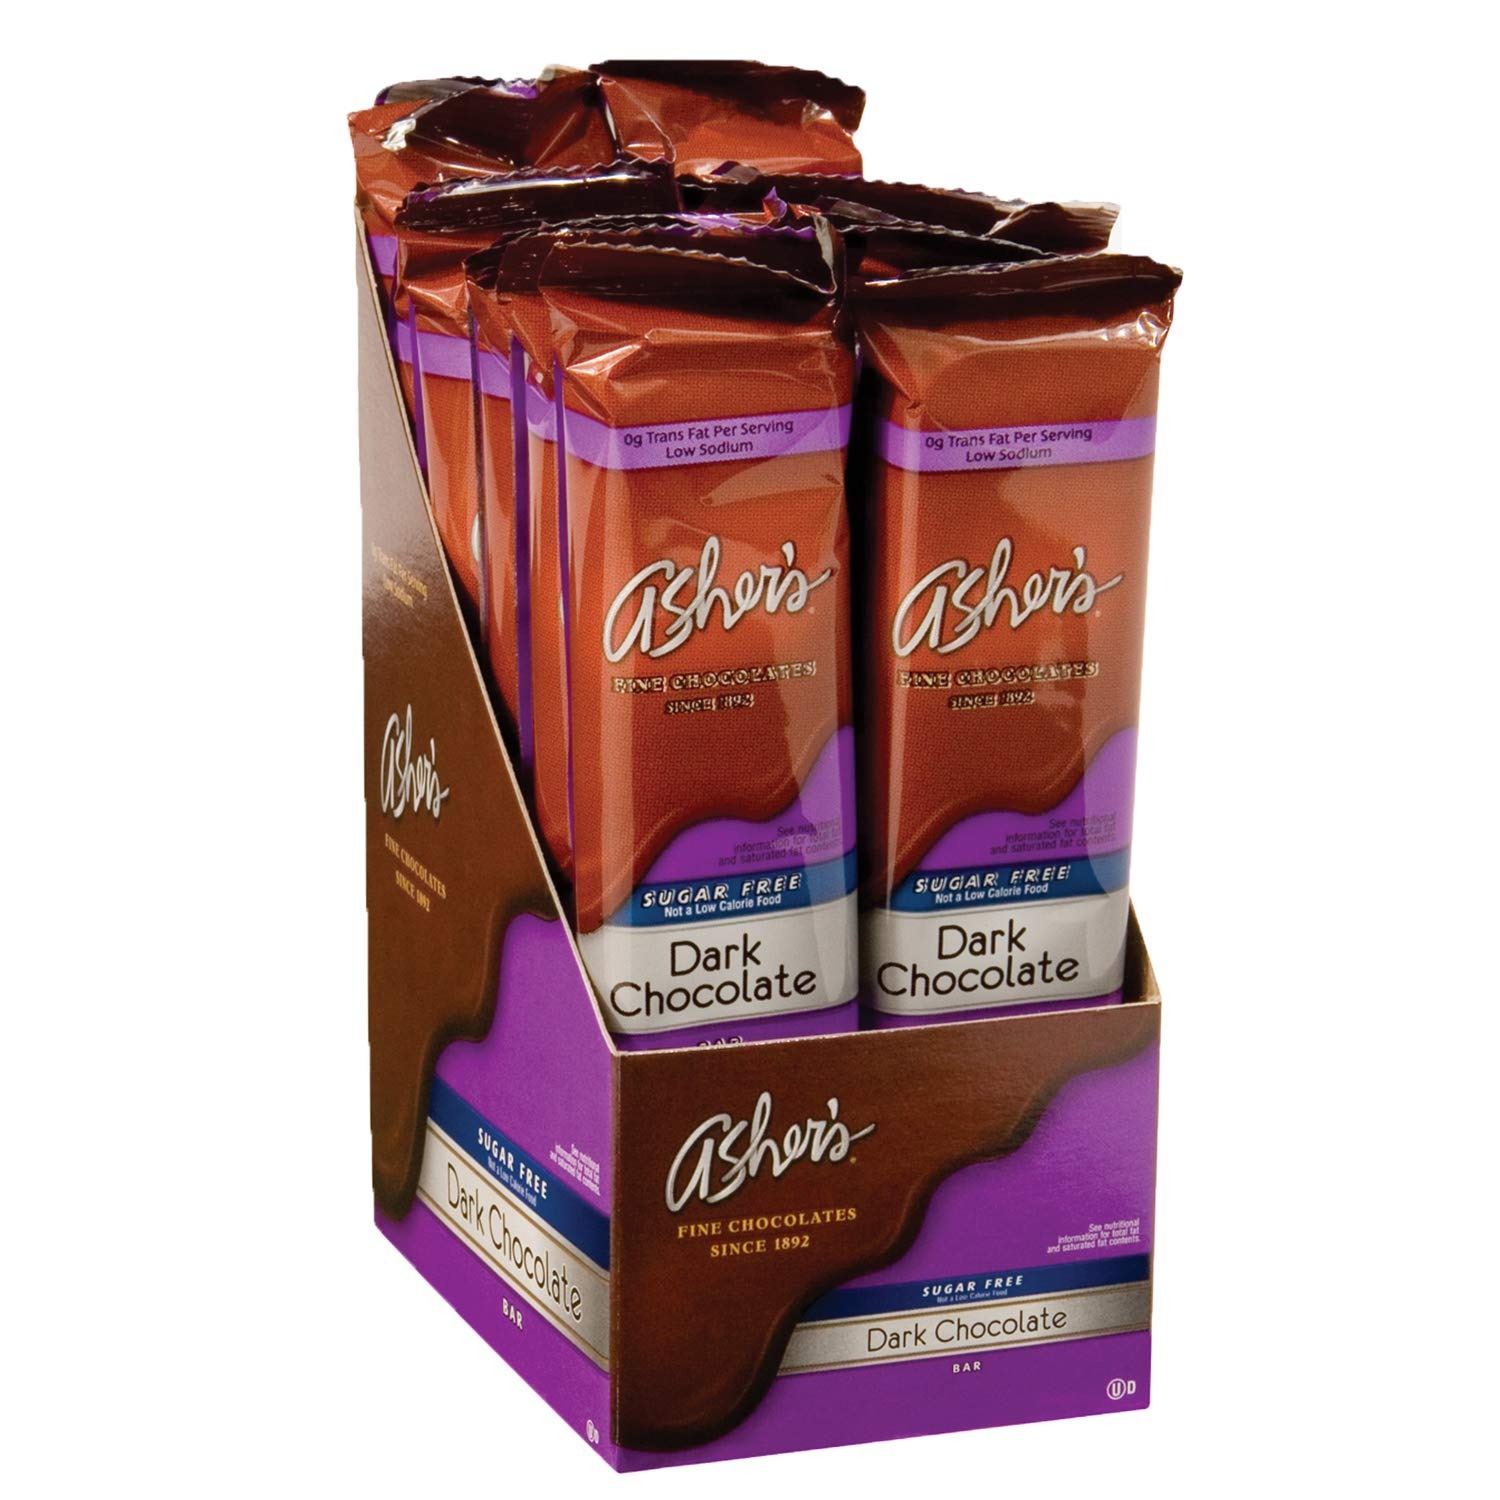
Item Name: Asher's Chocolates, Sugar Free Chocolate Bars, Small Batches of Kosher Chocolate, Family Owned Since 1892, Keto Chocolate (12 Bars, Dark Chocolate)
Bullet Point 1: Sugar Free Chocolate Bars: The chocolate used in our timeless recipe has been uniting chocolate lovers for over four generations. We’ve updated that recipe to provide a sugar free version of a classic, which makes it perfect for gift-giving opportunities or even to just put on your own table for visiting friends or family.
Bullet Point 2: Guilt Free: The terms “heavenly” and “rich” will certainly come to mind when you’re describing our smooth chocolate caramel bars. The only thing more satisfying than the creamy, caramel goodness that these bars have to offer is that you can rest easy knowing that they’re completely sugar free and you don’t have to worry about having a bar now and then.
Bullet Point 3: Family Tradition of Quality: A family-owned-and-operated business, we’ve been making our fine chocolates and other classic confections for over five generations.
Bullet Point 4: Asher's Customer Family: Though our company has expanded over the years, we continue to treat our customers and employees like family. Asher’s Chocolates are made with love. We hope you enjoy them and come back for more.
Bullet Point 5: Our Guarantee: Asher’s Chocolates has been making delicious chocolates and candies since 1892, with only the finest ingredients.
Value: 12.0
Unit: Count

Price: 32.99